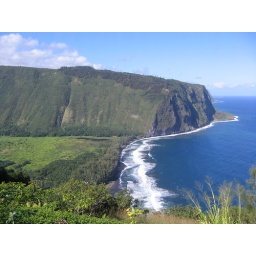
waipio valley lookout with black sand beach below